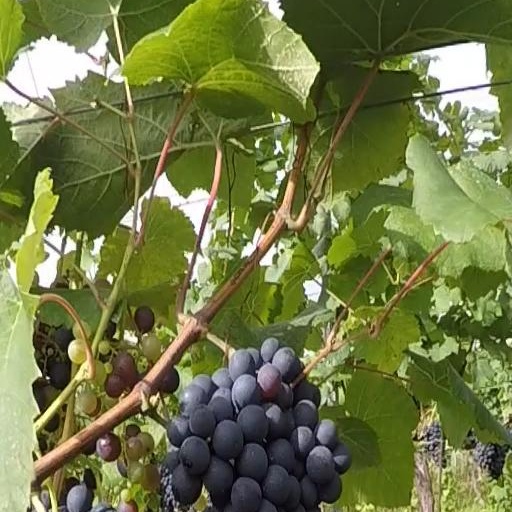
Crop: grape